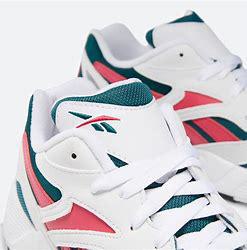
Brand: Reebok
Model: Aztrek 96